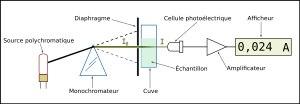
Un spectrophotomètre est un instrument permettant de réaliser une mesure spectrophotométrique. Un spectromètre, ou spectroscope, est un appareil qui permet d'effectuer une mesure spectrométrique de l'absorbance d'une solution à une longueur d'onde donnée ou sur une région donnée du spectre. Selon la loi de Beer-Lambert, l'absorbance d'une solution est proportionnelle à la concentration des substances en solution, à condition de se placer à la longueur d'onde à laquelle la substance absorbe les rayons lumineux. C'est pourquoi la longueur d'onde est réglée en fonction de la substance dont on veut connaître la concentration.